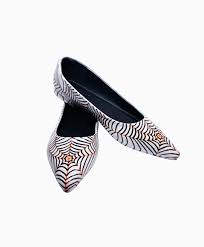
Label: Ballet Flat